UMTS

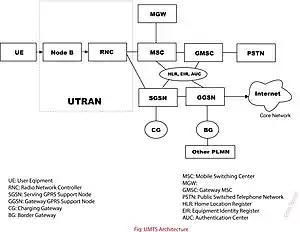
UMTS network architecture

UMTS combines three different terrestrial air interfaces, GSM's Mobile Application Part (MAP) core, and the GSM family of speech codecs.